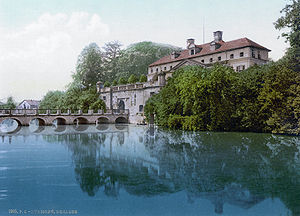
Bad Pyrmont / Kommuneele
Bad Pyrmont er en kurby og kommune i det centrale Tyskland, beliggende under Landkreis Hameln-Pyrmont i delstaten Niedersachsen. Byen ligger i Weserbergland mellem Hameln og Paderborn. Den følger den tysk-hollandske ferierute Oranienruten. Floden Emmer, der er en biflod til Weser, løber gennem byen. Bad Pyrmont har 20.861 indbyggere.